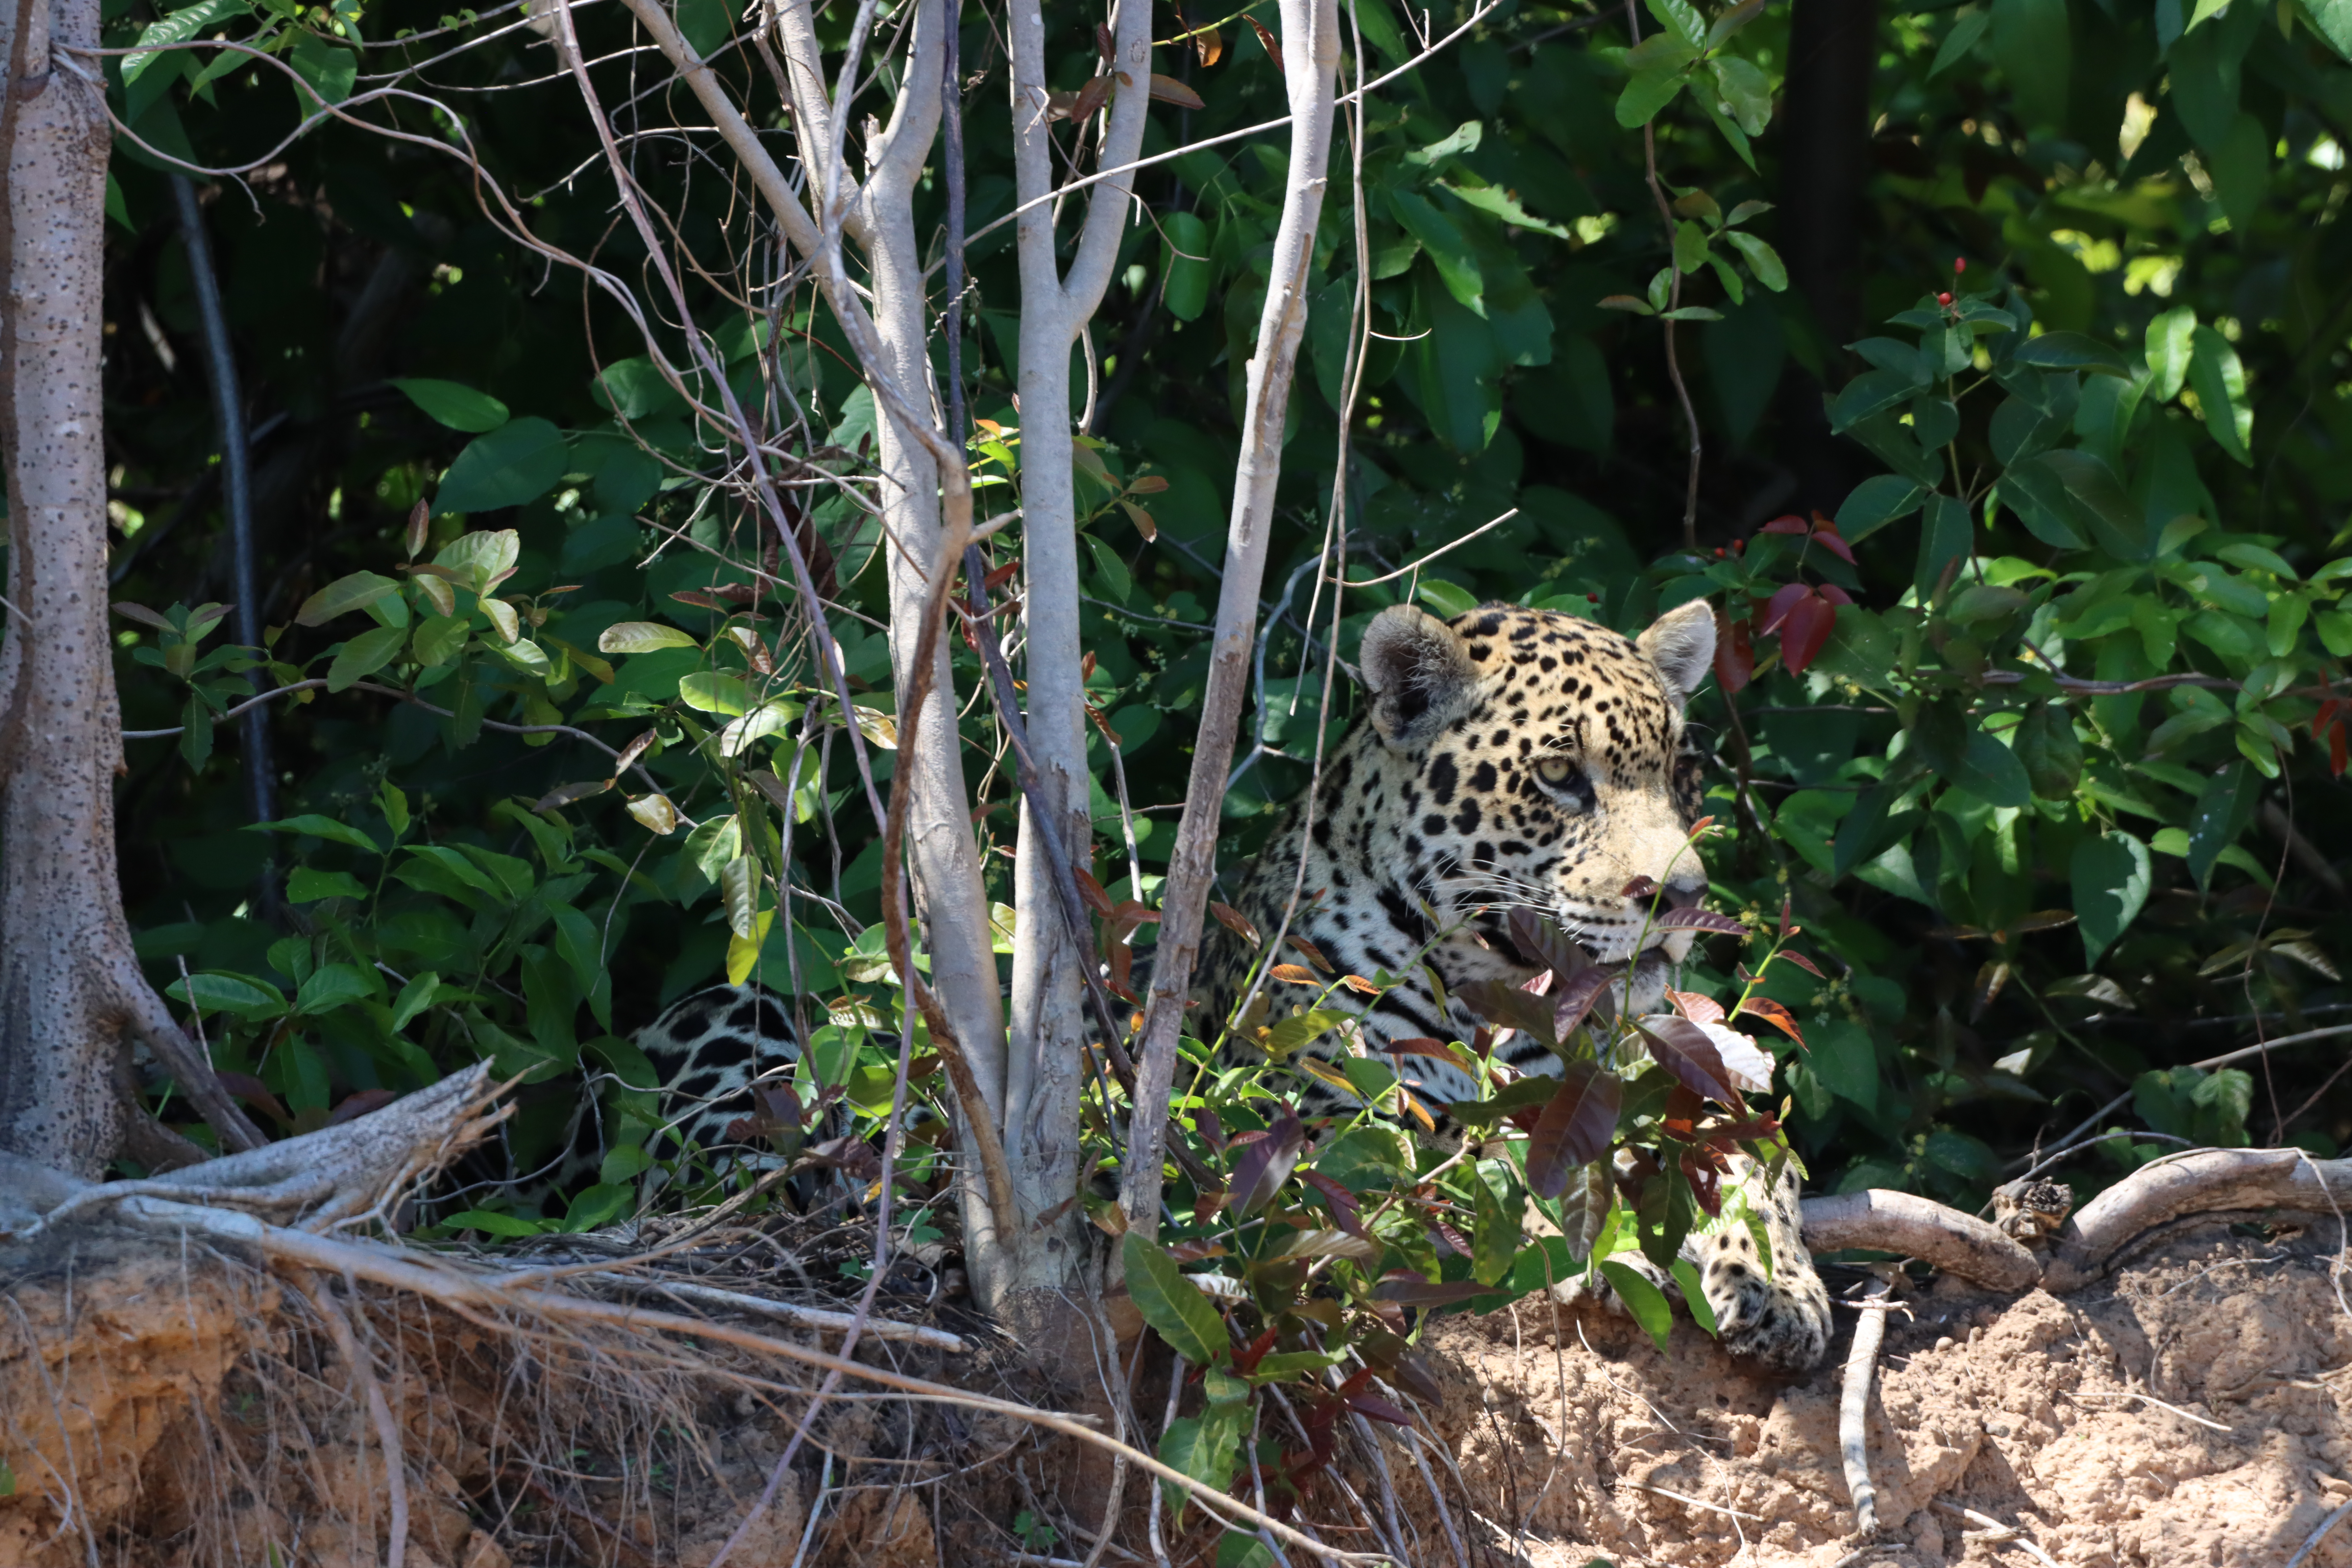
Jaguar: Lua